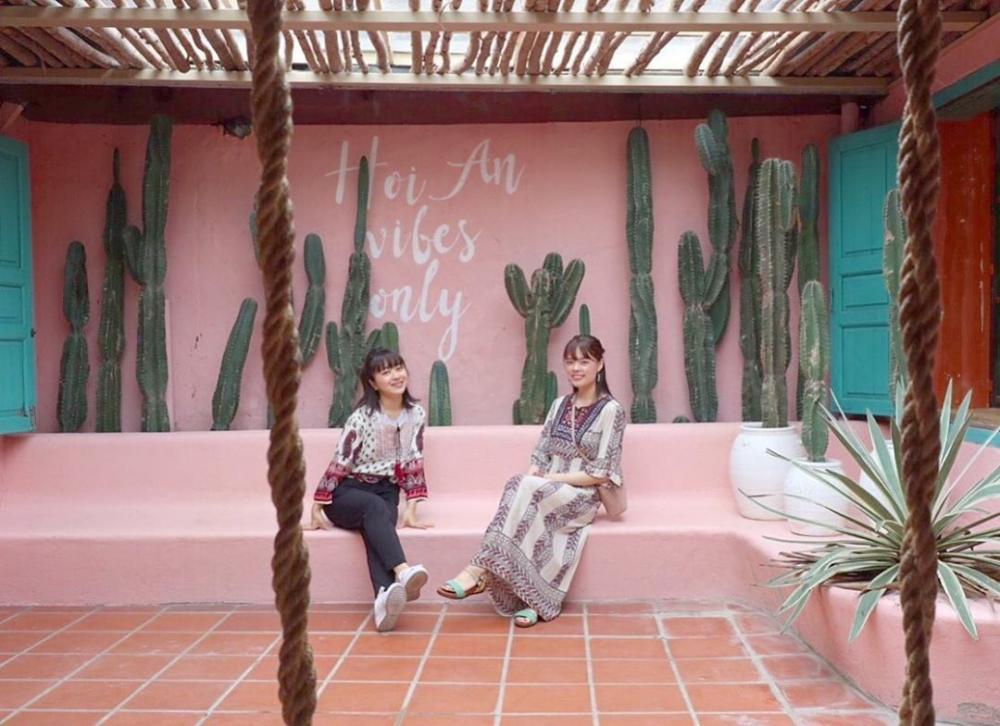
có hai cô gái đang ngồi ở trên một cái ghế màu hồng